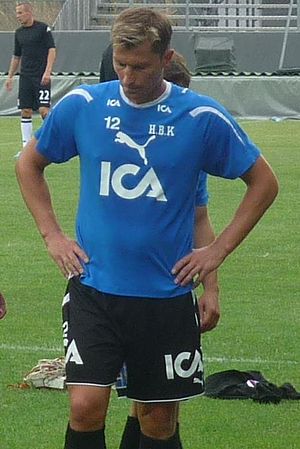
Tomas Žvirgždauskas
Tomas Žvirgždauskas er en litauisk tidligere fodboldspiller.